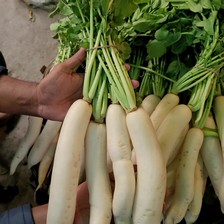
Label: others